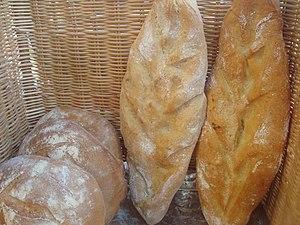
Pain à l'huile et pain rond Italiano: Pane all'olio e pane tondo